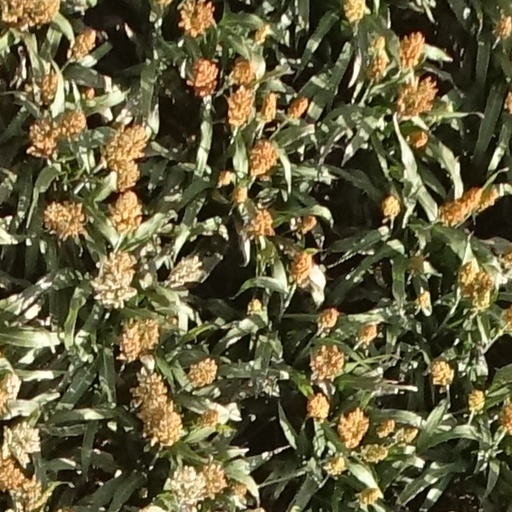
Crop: sorghum